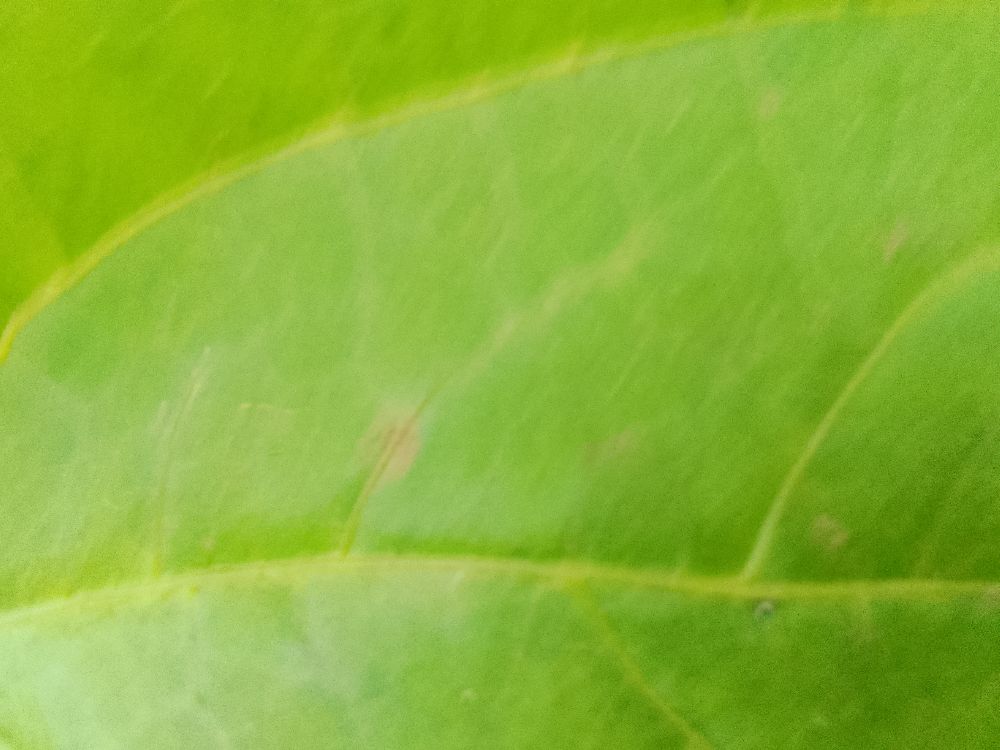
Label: healthy